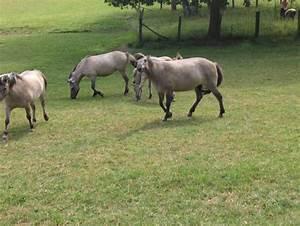
horse